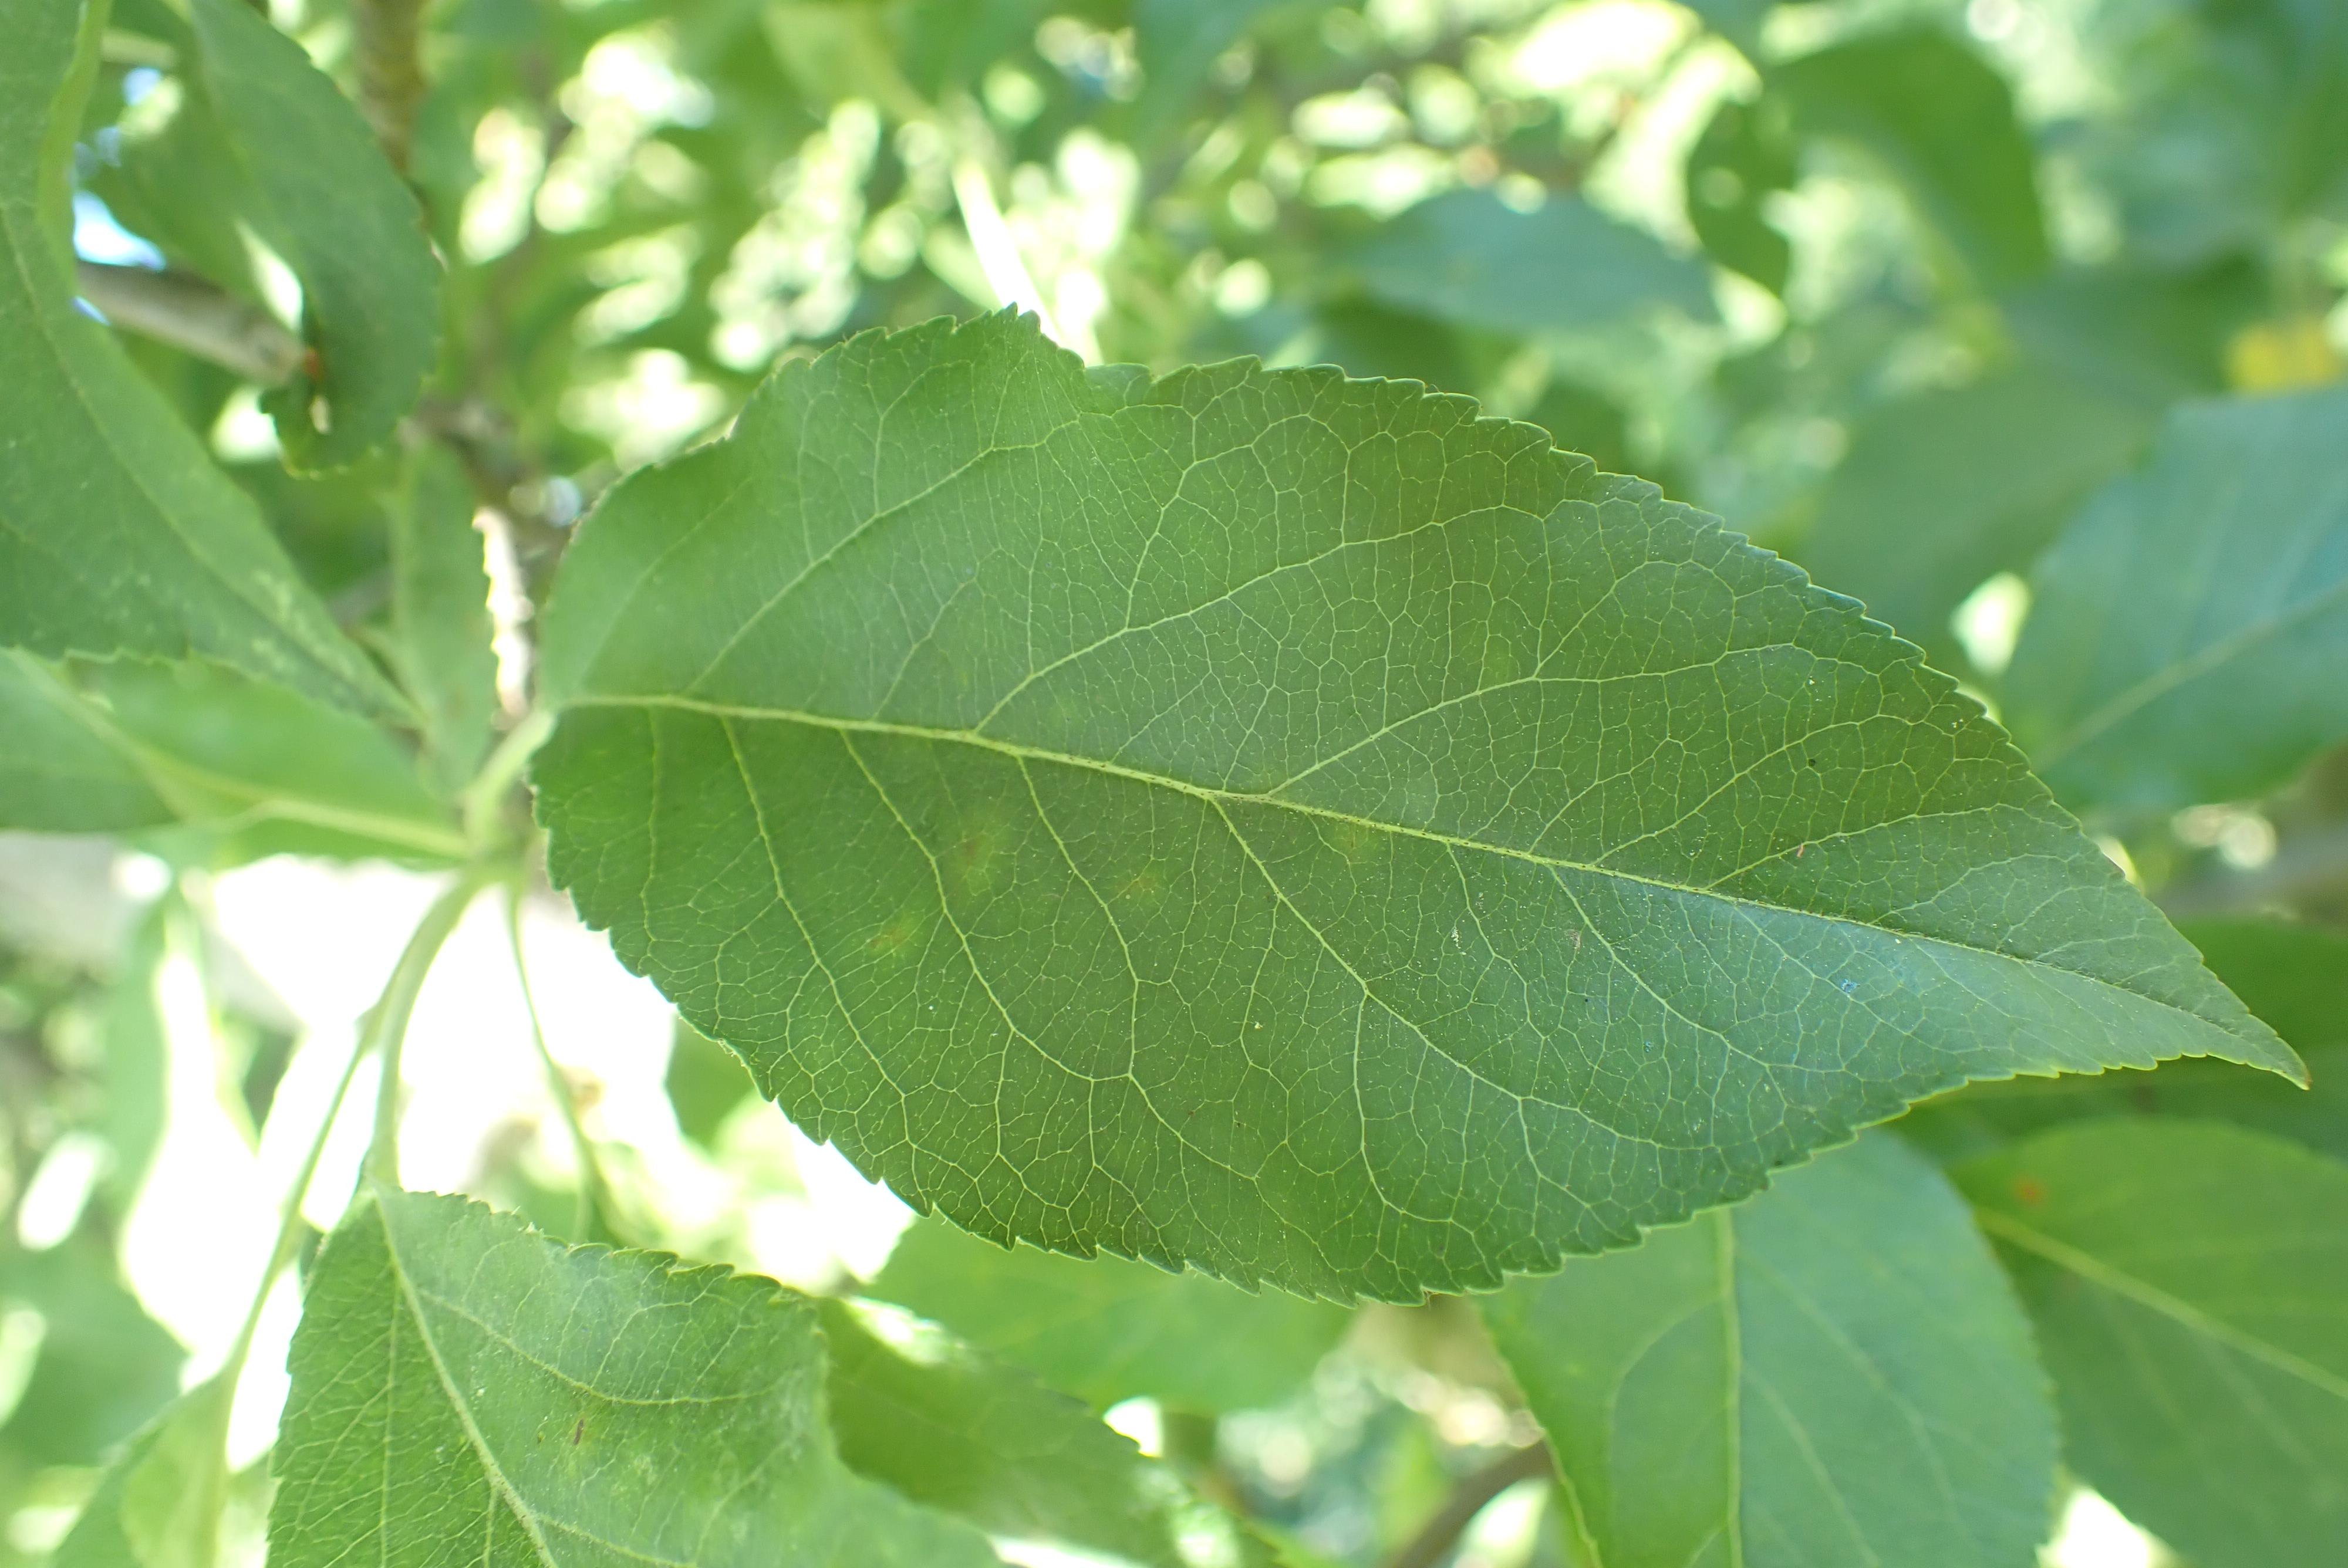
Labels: scab